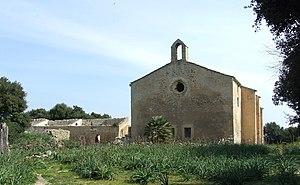
Artà, en catalan et officiellement, est une commune d'Espagne de l'île de Majorque dans la communauté autonome des Îles Baléares. C'est une des cinq comarques du Llevant. La commune comprend six localités : Artà, localité principale et siège de mairie, Colònia de Sant Pere, Betlem, Montferrutx, S'Estanyol et Sant Pere.